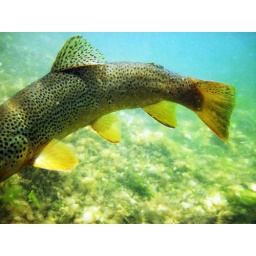
brown trout under water no head